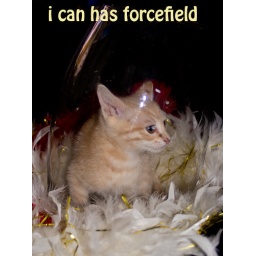
i can has force field cat in vase